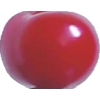
Label: cherry_sour